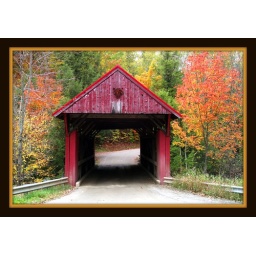
Another red bridge in Vermont